Tomotaka Tasaka

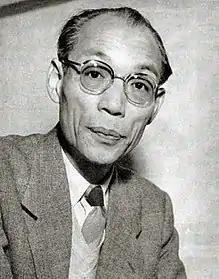

Born in Hiroshima Prefecture, he began working at Nikkatsu's Kyoto studio in 1924 and eventually came to prominence for a series of realist, humanist films made at Nikkatsu's Tamagawa studio in the late 1930s such as "Robō no ishi" and "Mud and Soldiers", both of which starred Isamu Kosugi. His war film, "Five Scouts", was screened in the competition at the 6th Venice International Film Festival.